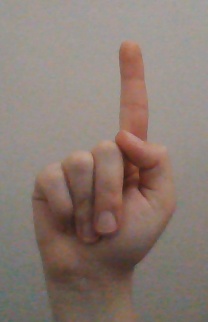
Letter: bb